Opera seria

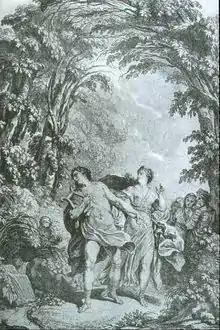
Illustration from a 1764 edition of the score of Gluck's "Orfeo ed Euridice"

Opera seria (plural: "opere serie"; usually called "dramma per musica" or "melodramma serio") is an Italian musical term which refers to the noble and "serious" style of Italian opera that predominated in Europe from the 1710s to about 1770. The term itself was rarely used at the time and only attained common usage once "opera seria" was becoming unfashionable and beginning to be viewed as something of a historical genre. The popular rival to "opera seria" was "opera buffa," the 'comic' opera that took its cue from the improvisatory commedia dell'arte. An opera seria had a historical or Biblical subject, whereas an opera buffa had a contemporary subject.